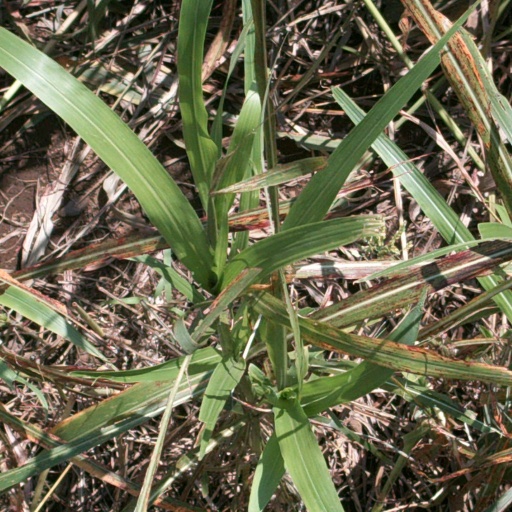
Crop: sorghum